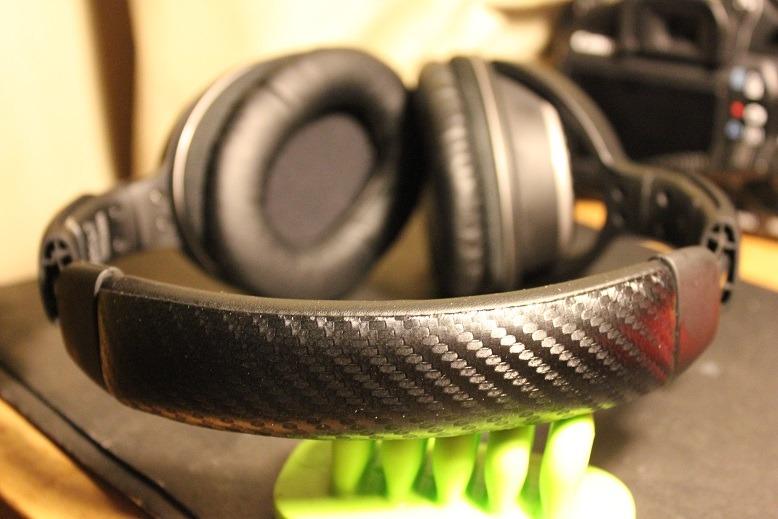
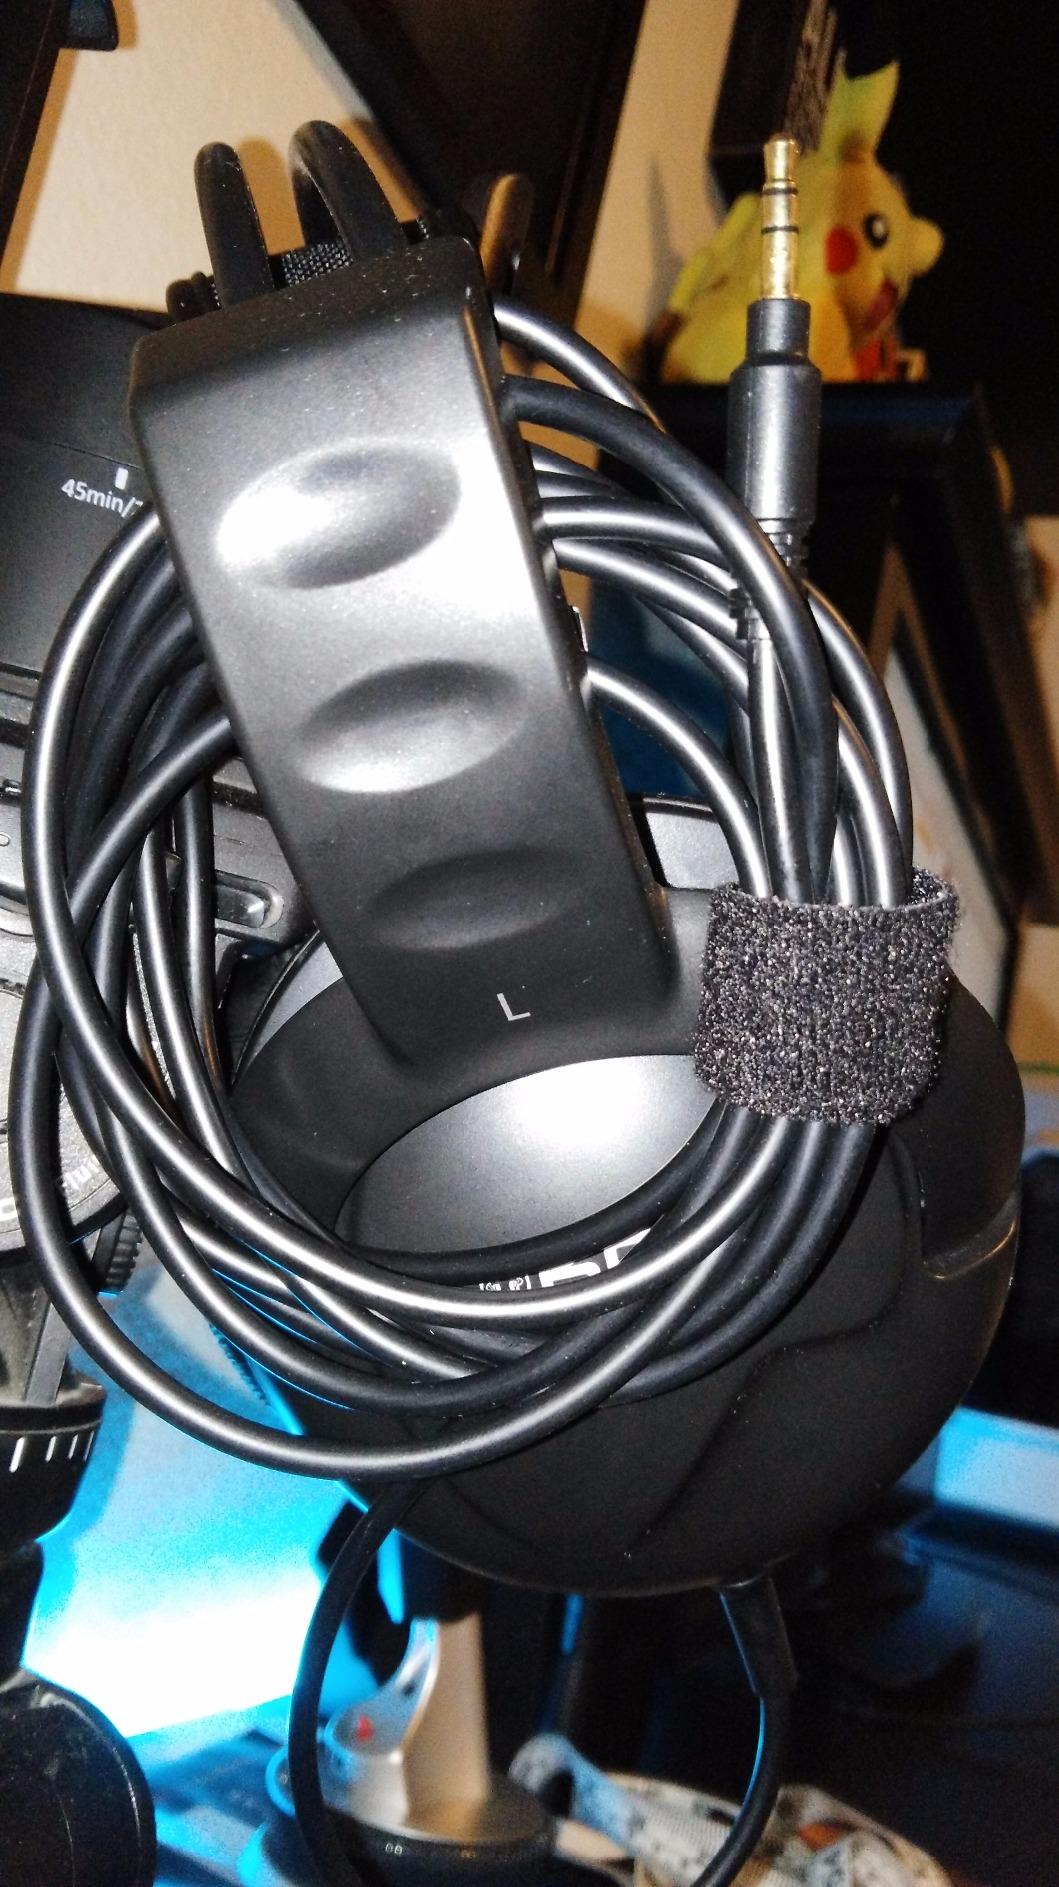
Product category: headphones
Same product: no